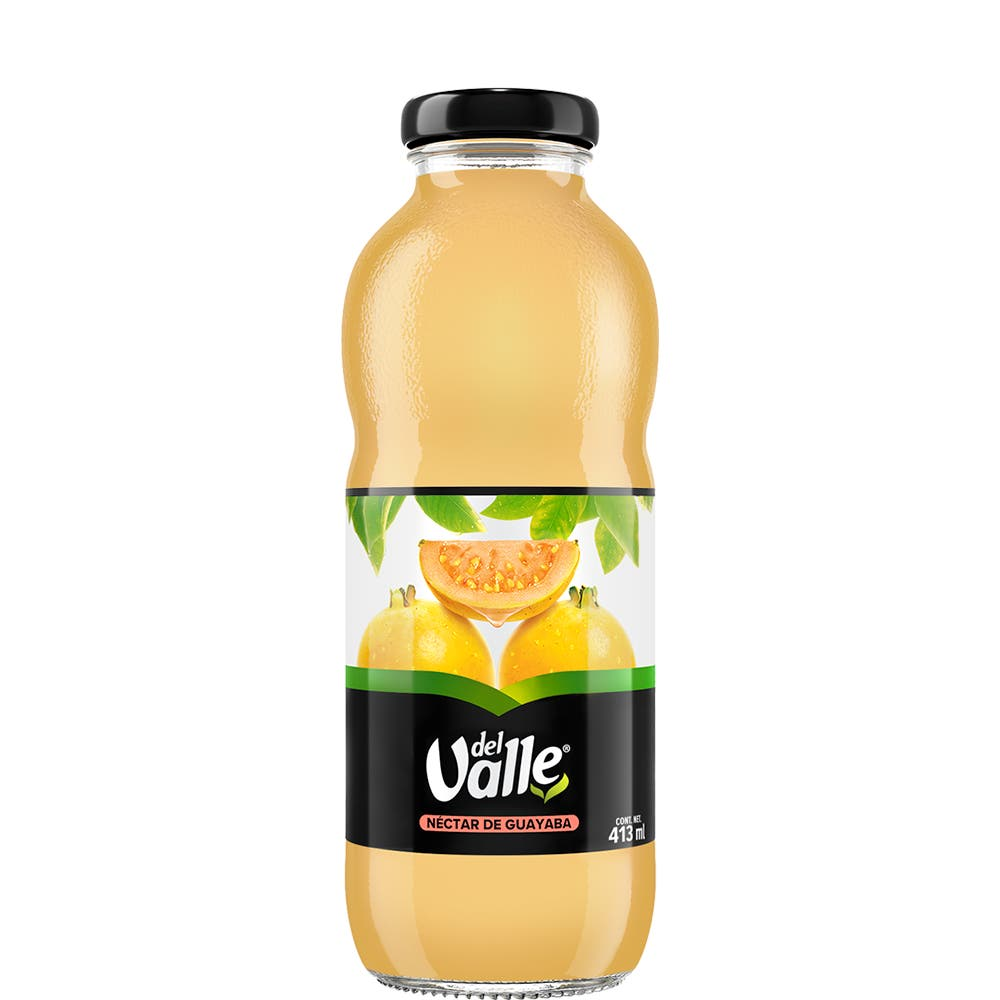
A Nectar Del Valle Guava Flavor in a 413-mililiters plastic bottle